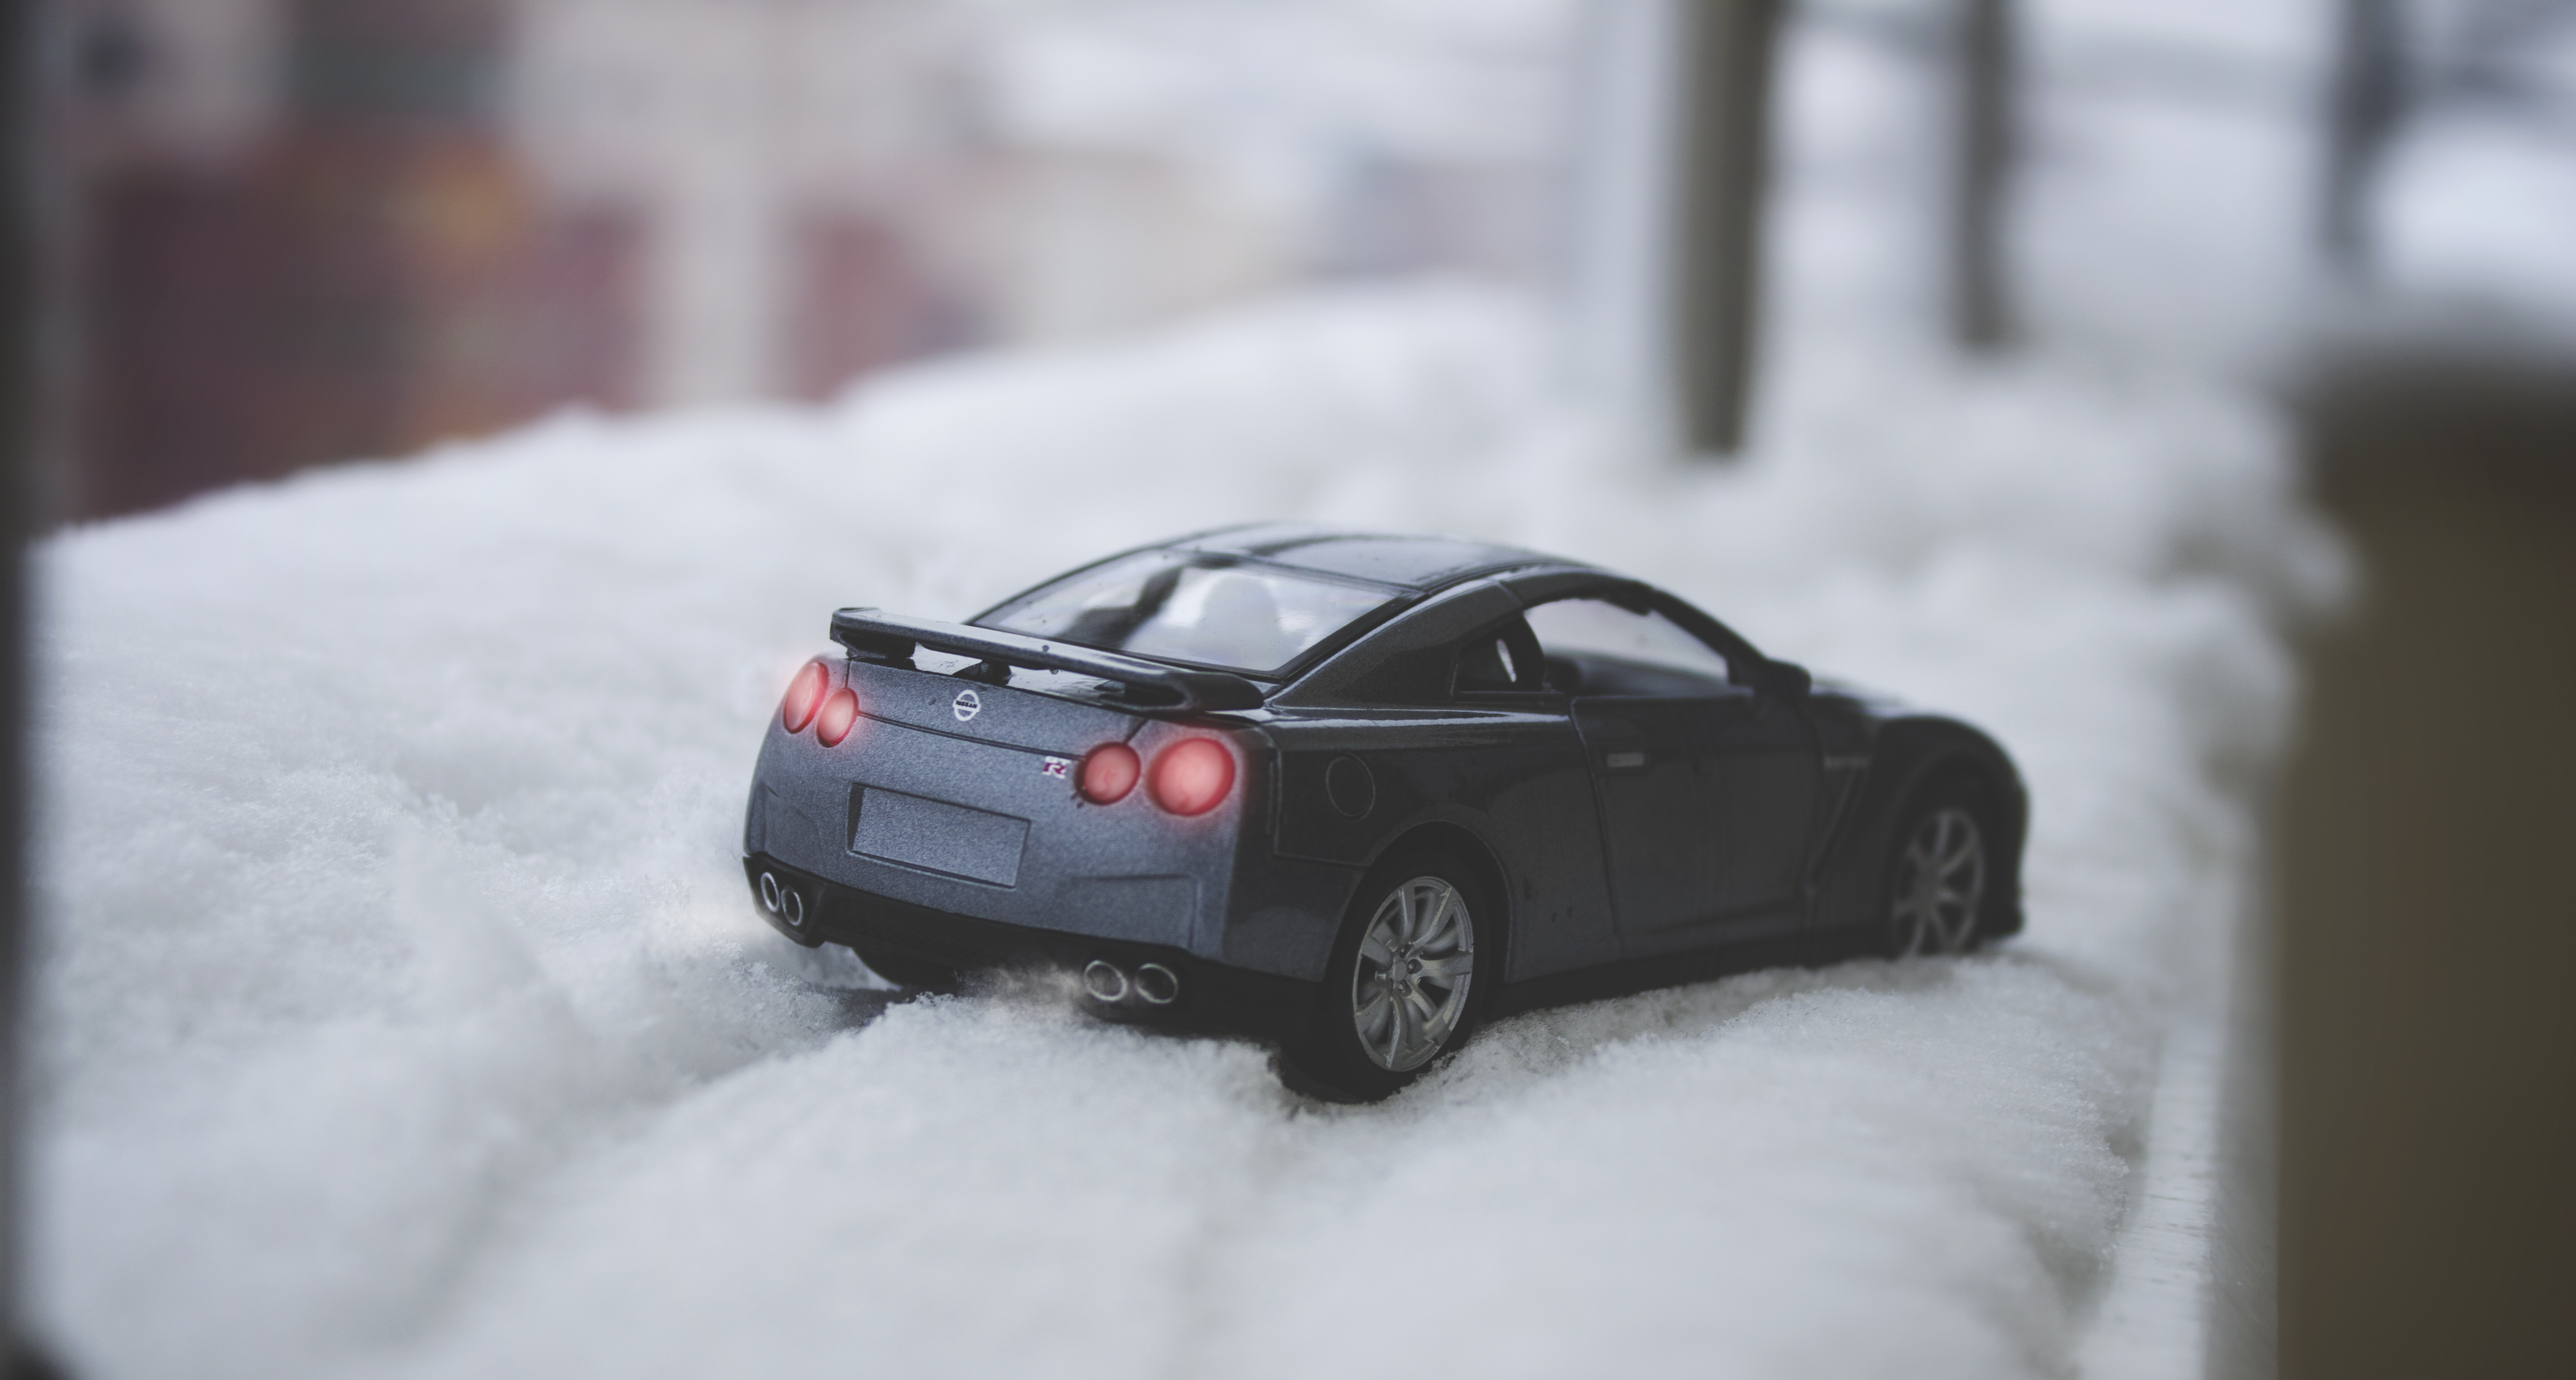
snow, cold, car, wheel, driving, ice, vehicle, macro, sports car, miniature, supercar, toy car, land vehicle, automobile make, automotive design, luxury vehicle